Brenden Schooler

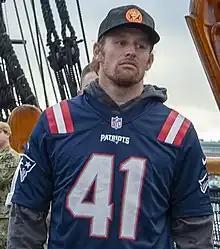
Schooler with the New England Patriots in 2022 aboard the USS "Constitution"

Brenden Schooler (born May 30, 1997) is an American professional football safety and special teamer for the New England Patriots of the National Football League (NFL). He was signed as an undrafted free agent by the Patriots in 2022. Schooler played college football for the Oregon Ducks and Texas Longhorns, where he was both a safety and wide receiver.